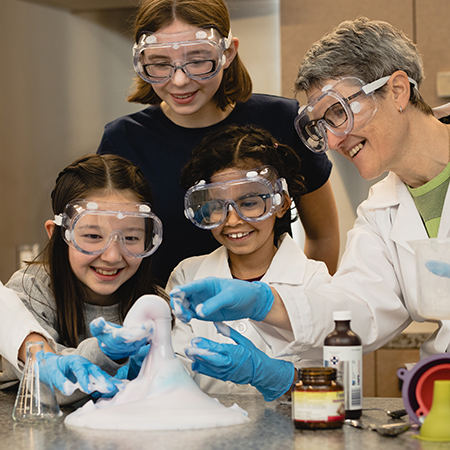
Gender: women